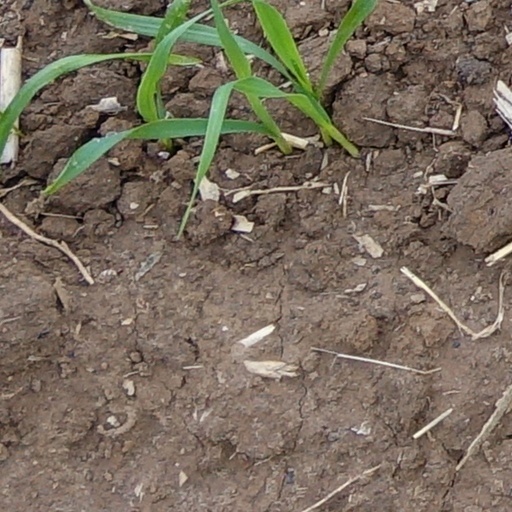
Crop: wheat